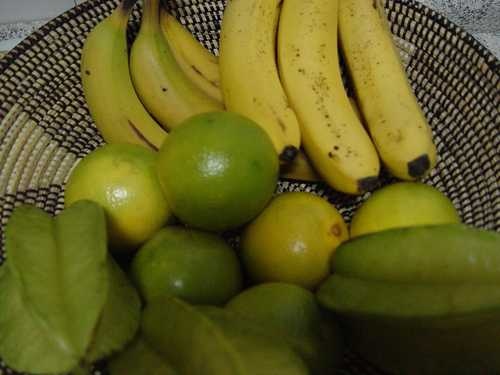
Label: Banana